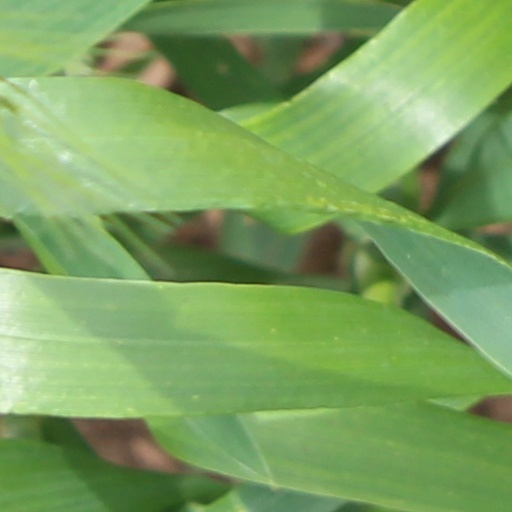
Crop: wheat